Dana Firas

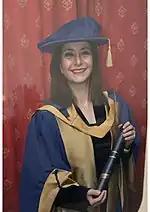
Princess Dana receiving an Honorary Doctorate from Coventry University in 2019

2022: Princess Dana published a book entitled "Unique and Outstanding: Jordan's World Heritage Sites" with photographer Bashar Tabbah. The foreword to the book was written by UNESCO Director General, Ms. Audrey Azoulay.